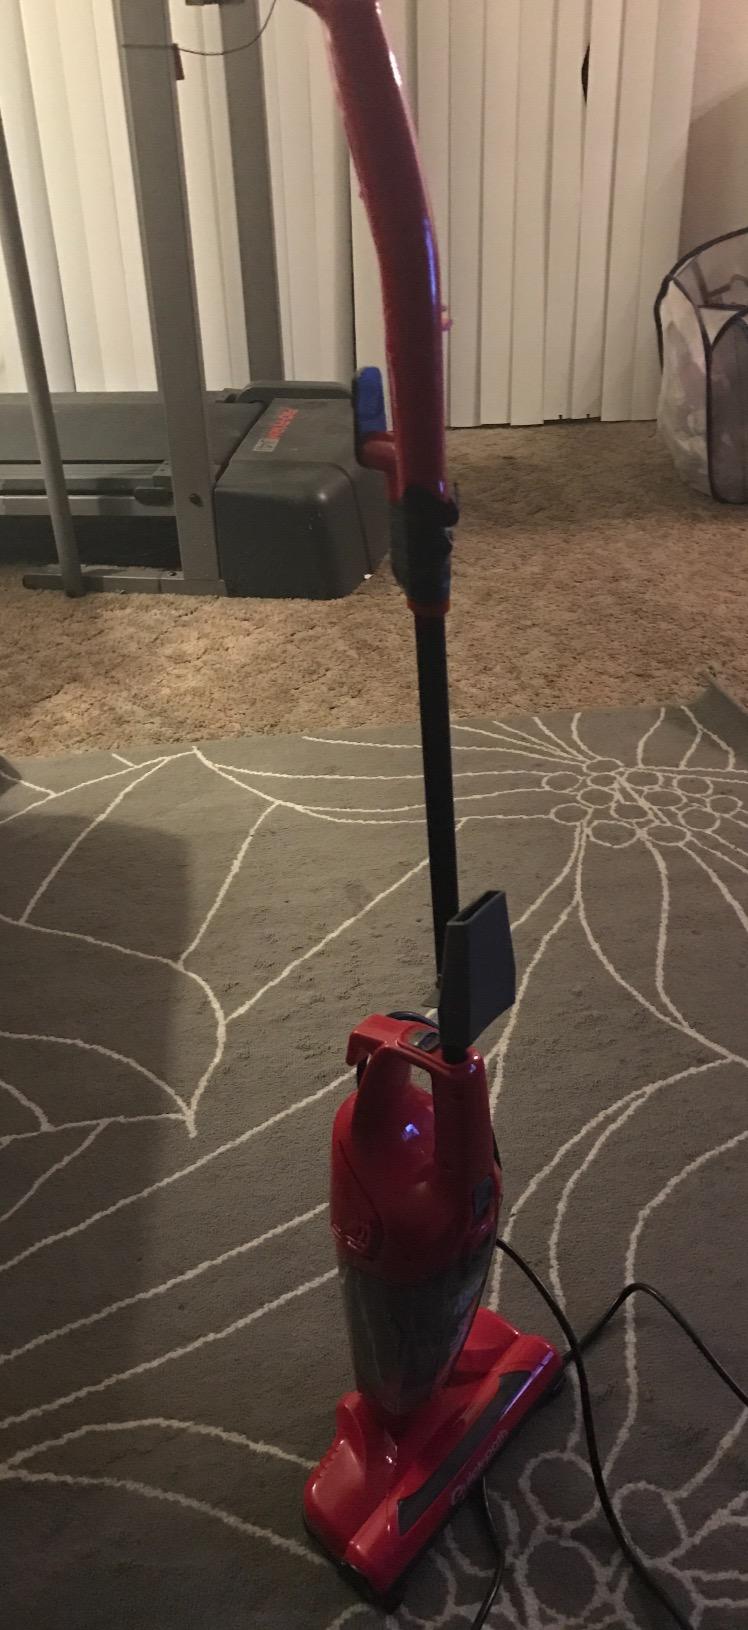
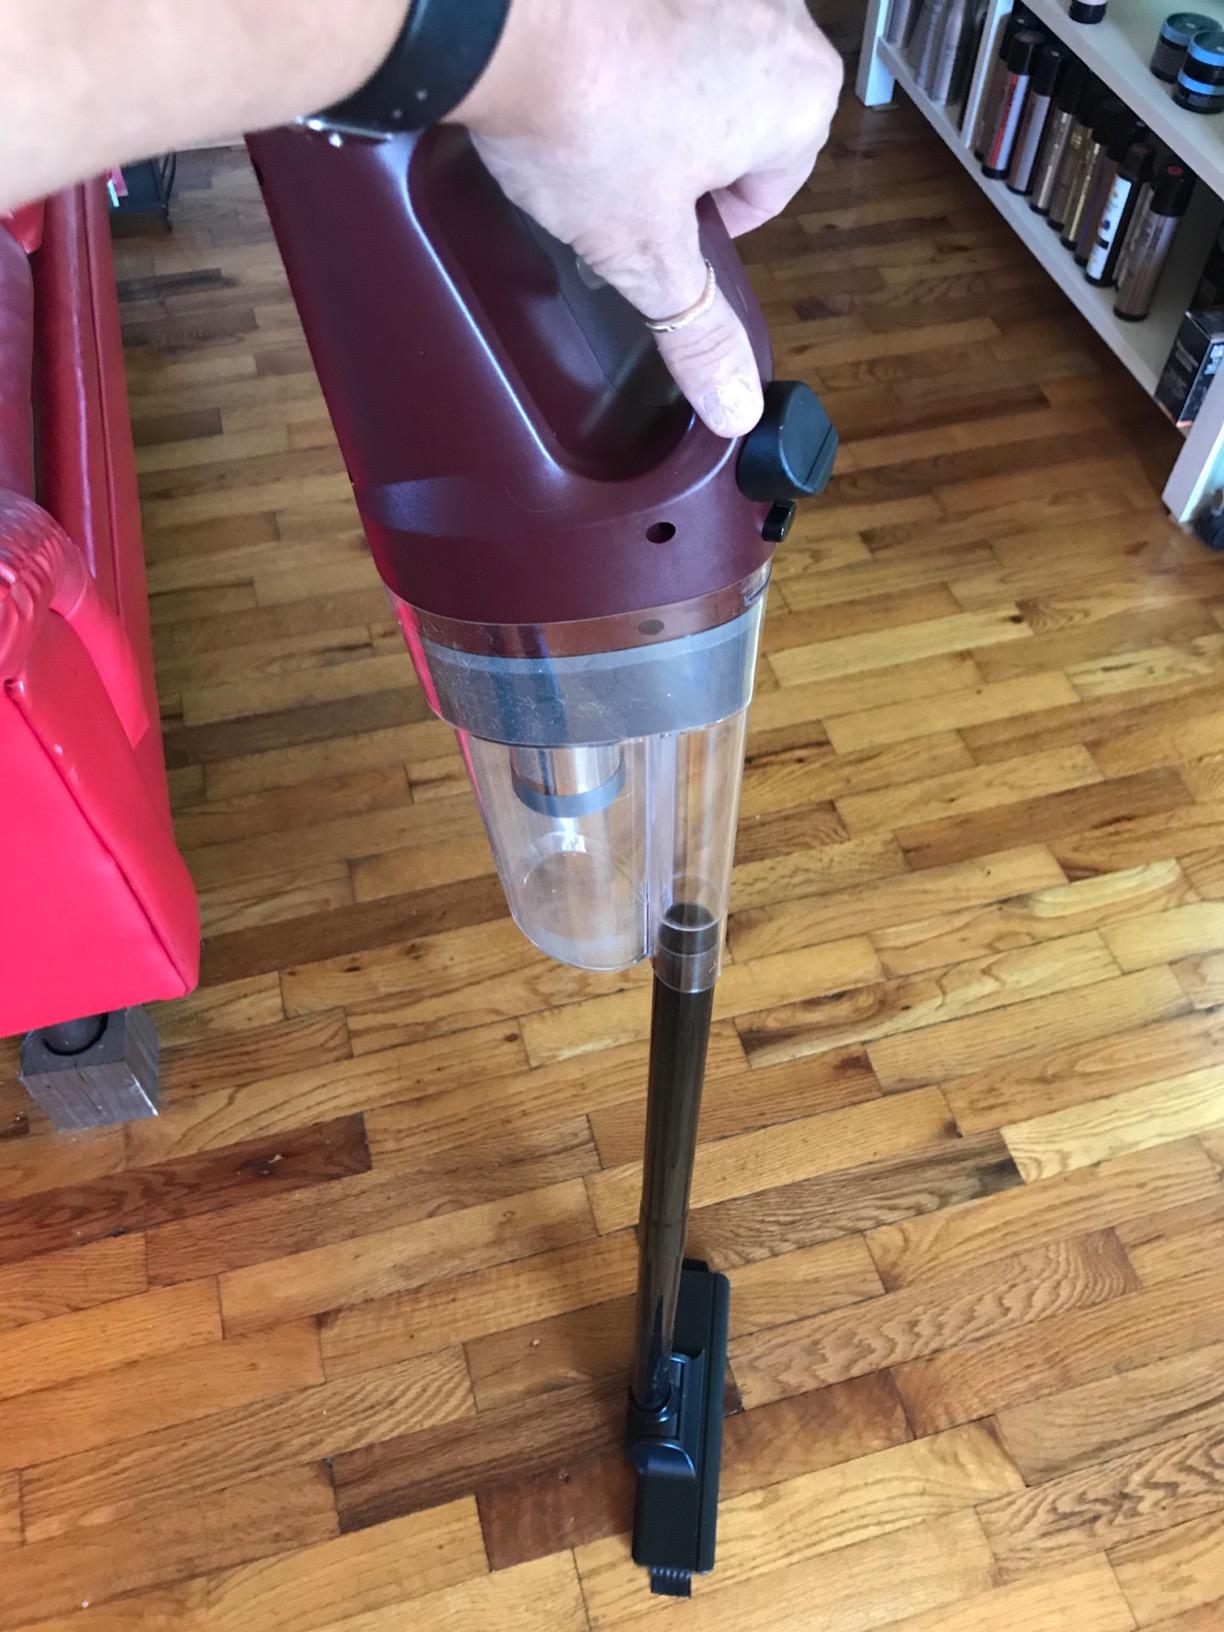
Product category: items_vacuum
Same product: no